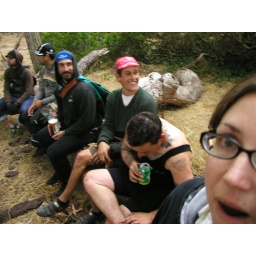
shawn, nate, rob, nick, brue, and kimat the dfl cross dress series race. in sept 2006